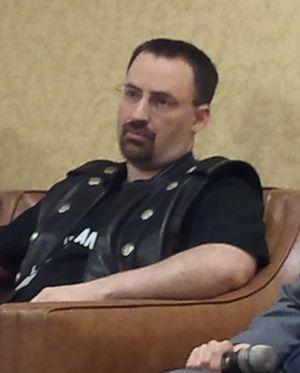
Jim Butcher, né le 26 octobre 1971 à Independence dans le Missouri, est un écrivain américain.